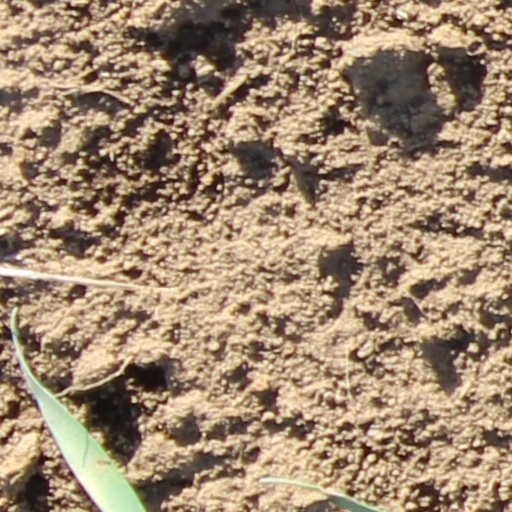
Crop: wheat